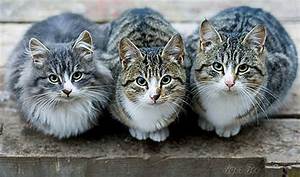
Label: gatto